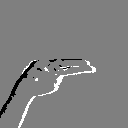
ASL letter: h